Pau, Pyrénées-Atlantiques

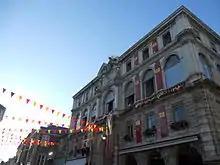
Hôtel de Ville

André Labarrère died of cancer on 16 May 2006. He was succeeded by Yves Urieta, elected by the municipal council on 30 May 2006. In the meantime, the interim was ensured by Martine Lignières-Cassou, first assistant and deputy of the First Constituency of Pyrénées-Atlantiques.